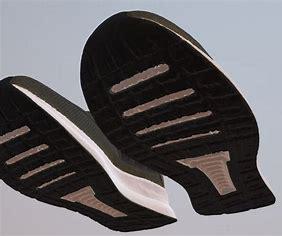
Brand: Adidas
Model: Runfalcon 5